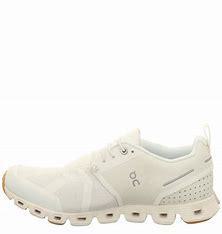
Brand: ON
Model: Cloud Terry